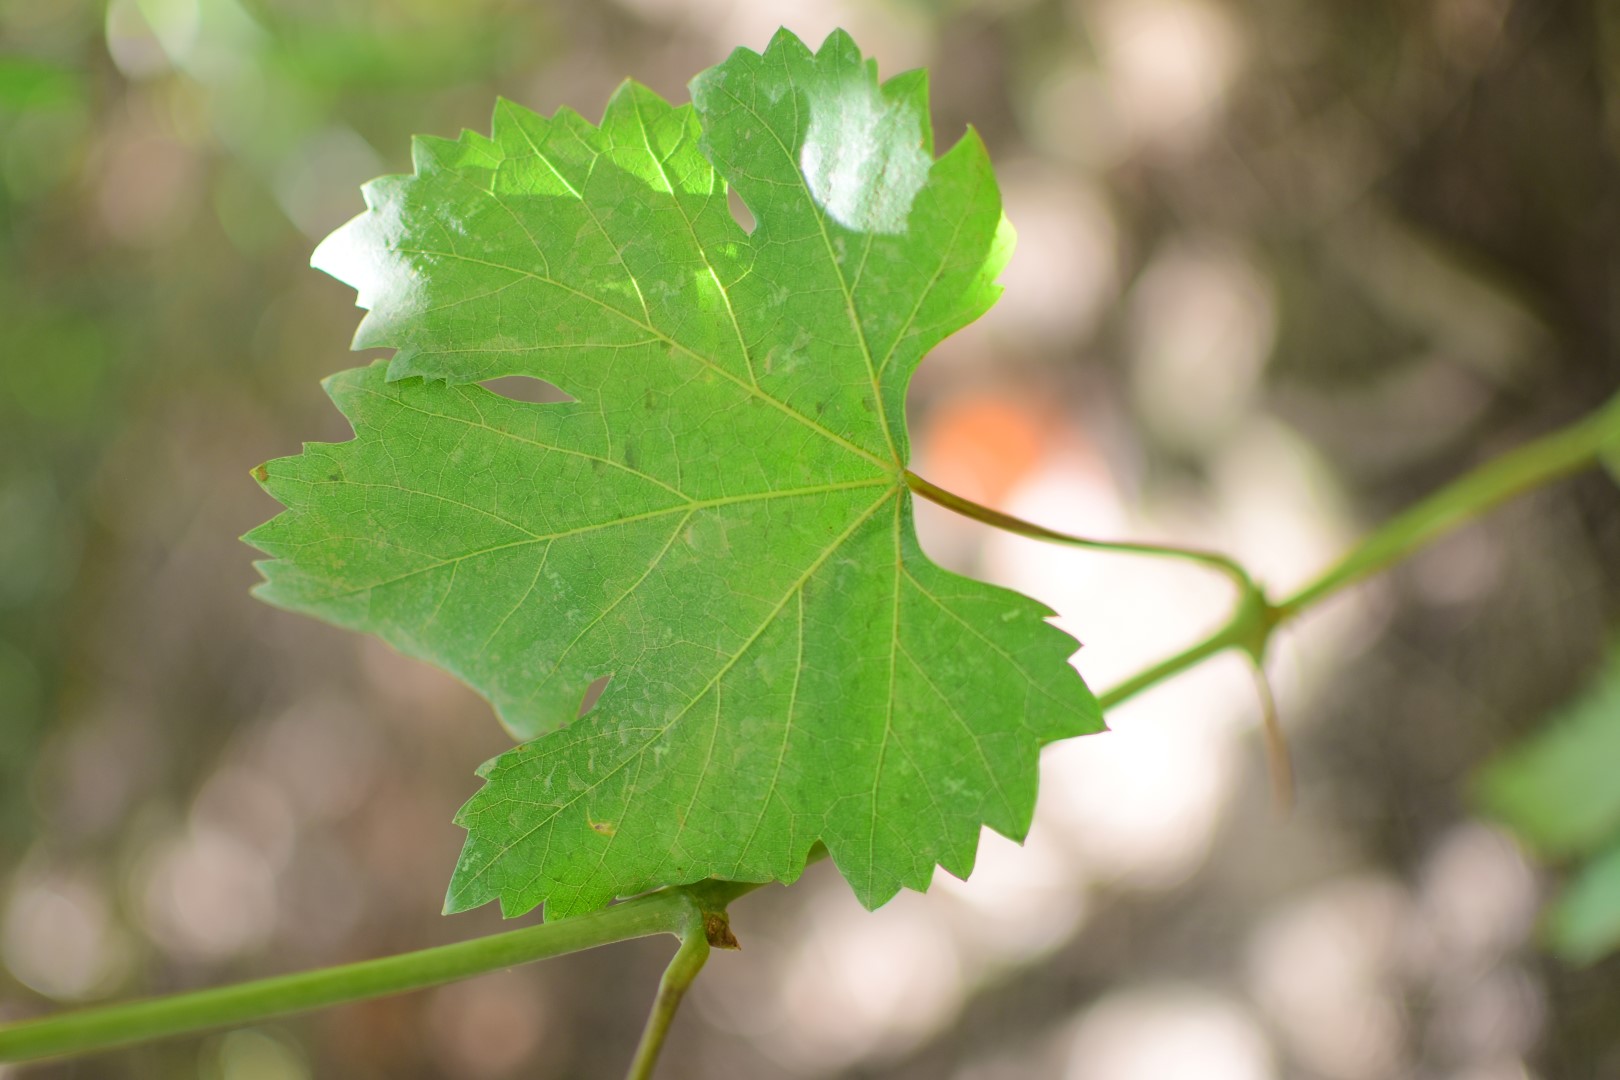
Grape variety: Shdah